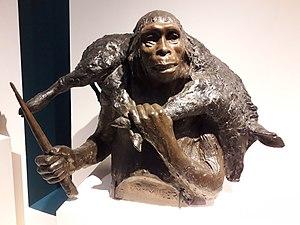
L'Homme de Mauer avec son bâton et son cadavre de sanglier. Buste en plâtre peint. Par Louis Mascré et Aimé Rutot. 1909-1914. Institut royal des Sciences naturelles de Belgique, Bruxelles. Photographié à l'exposition ""Néandertal, l'expo"" au musée de l'Homme à Paris en avril 2018."